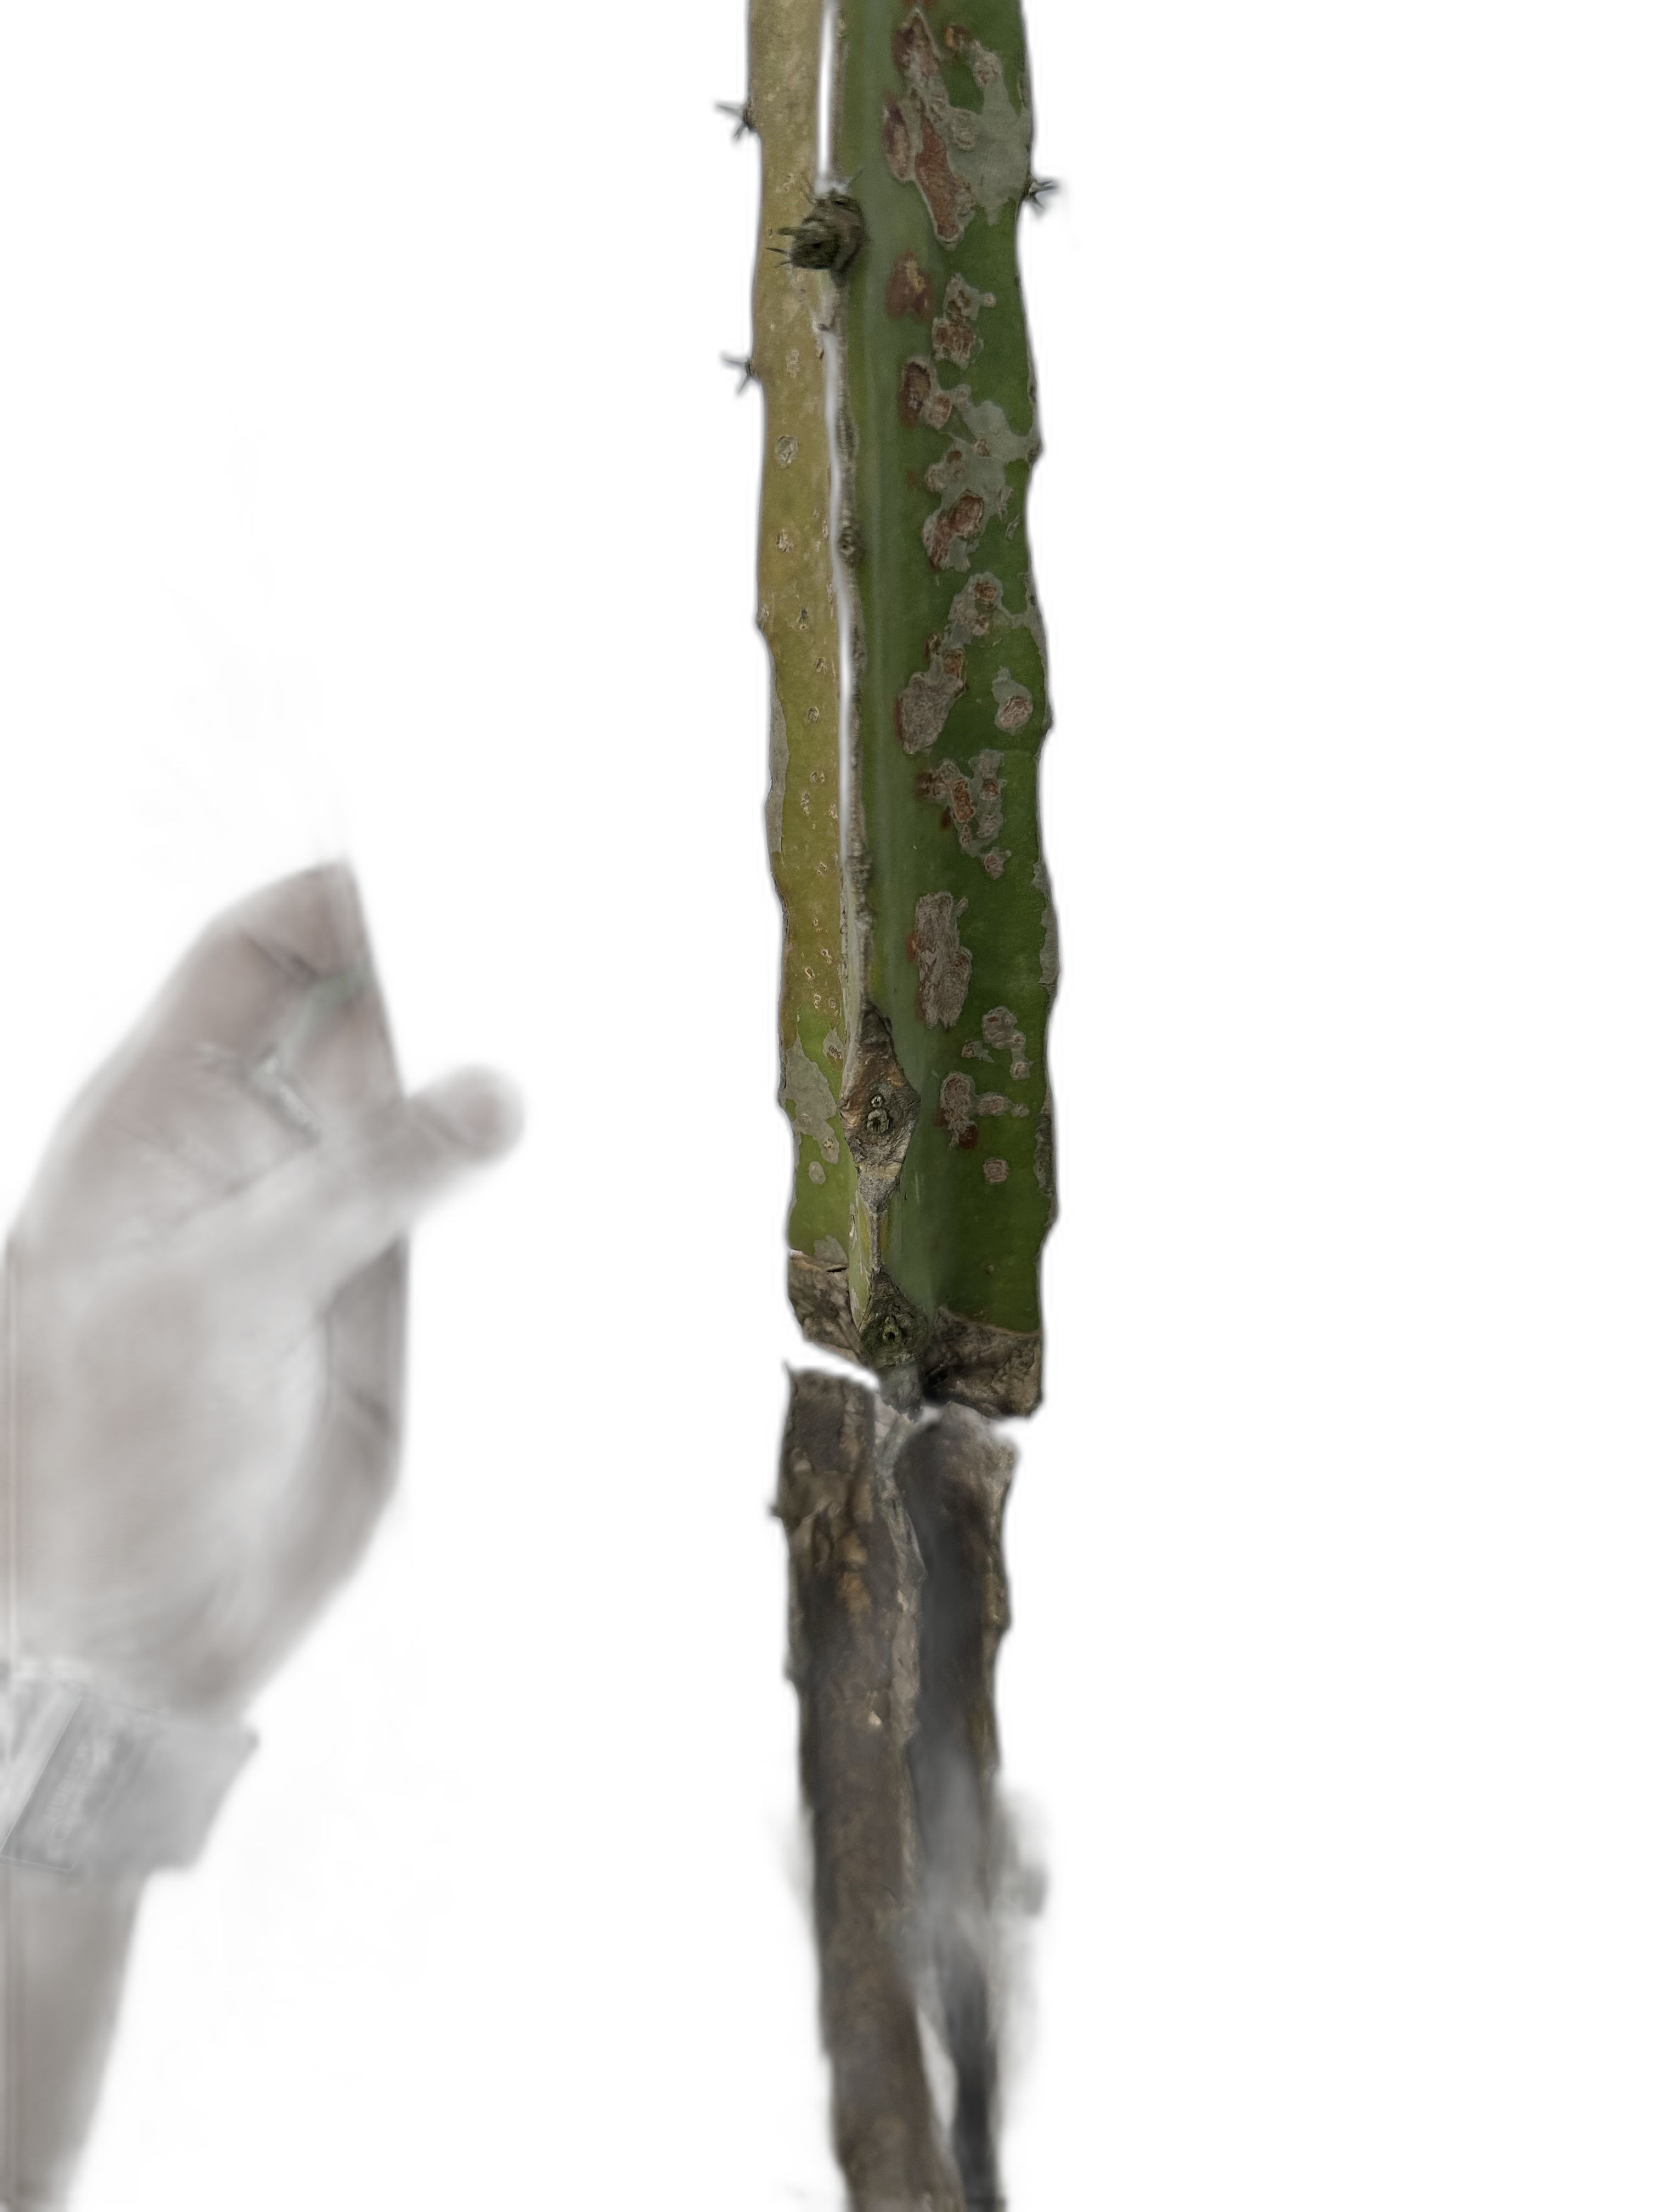
Label: Bad leaf